Transport in Senegal

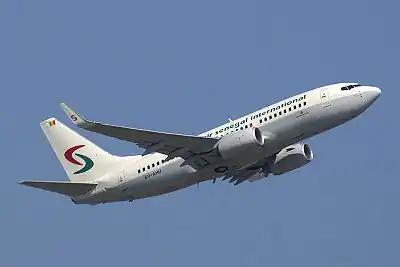

Senegal is a coastal country where maritime transport is possible. Also a developing country, its infrastructure is growing and is covered by air, rail road and water.